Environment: real
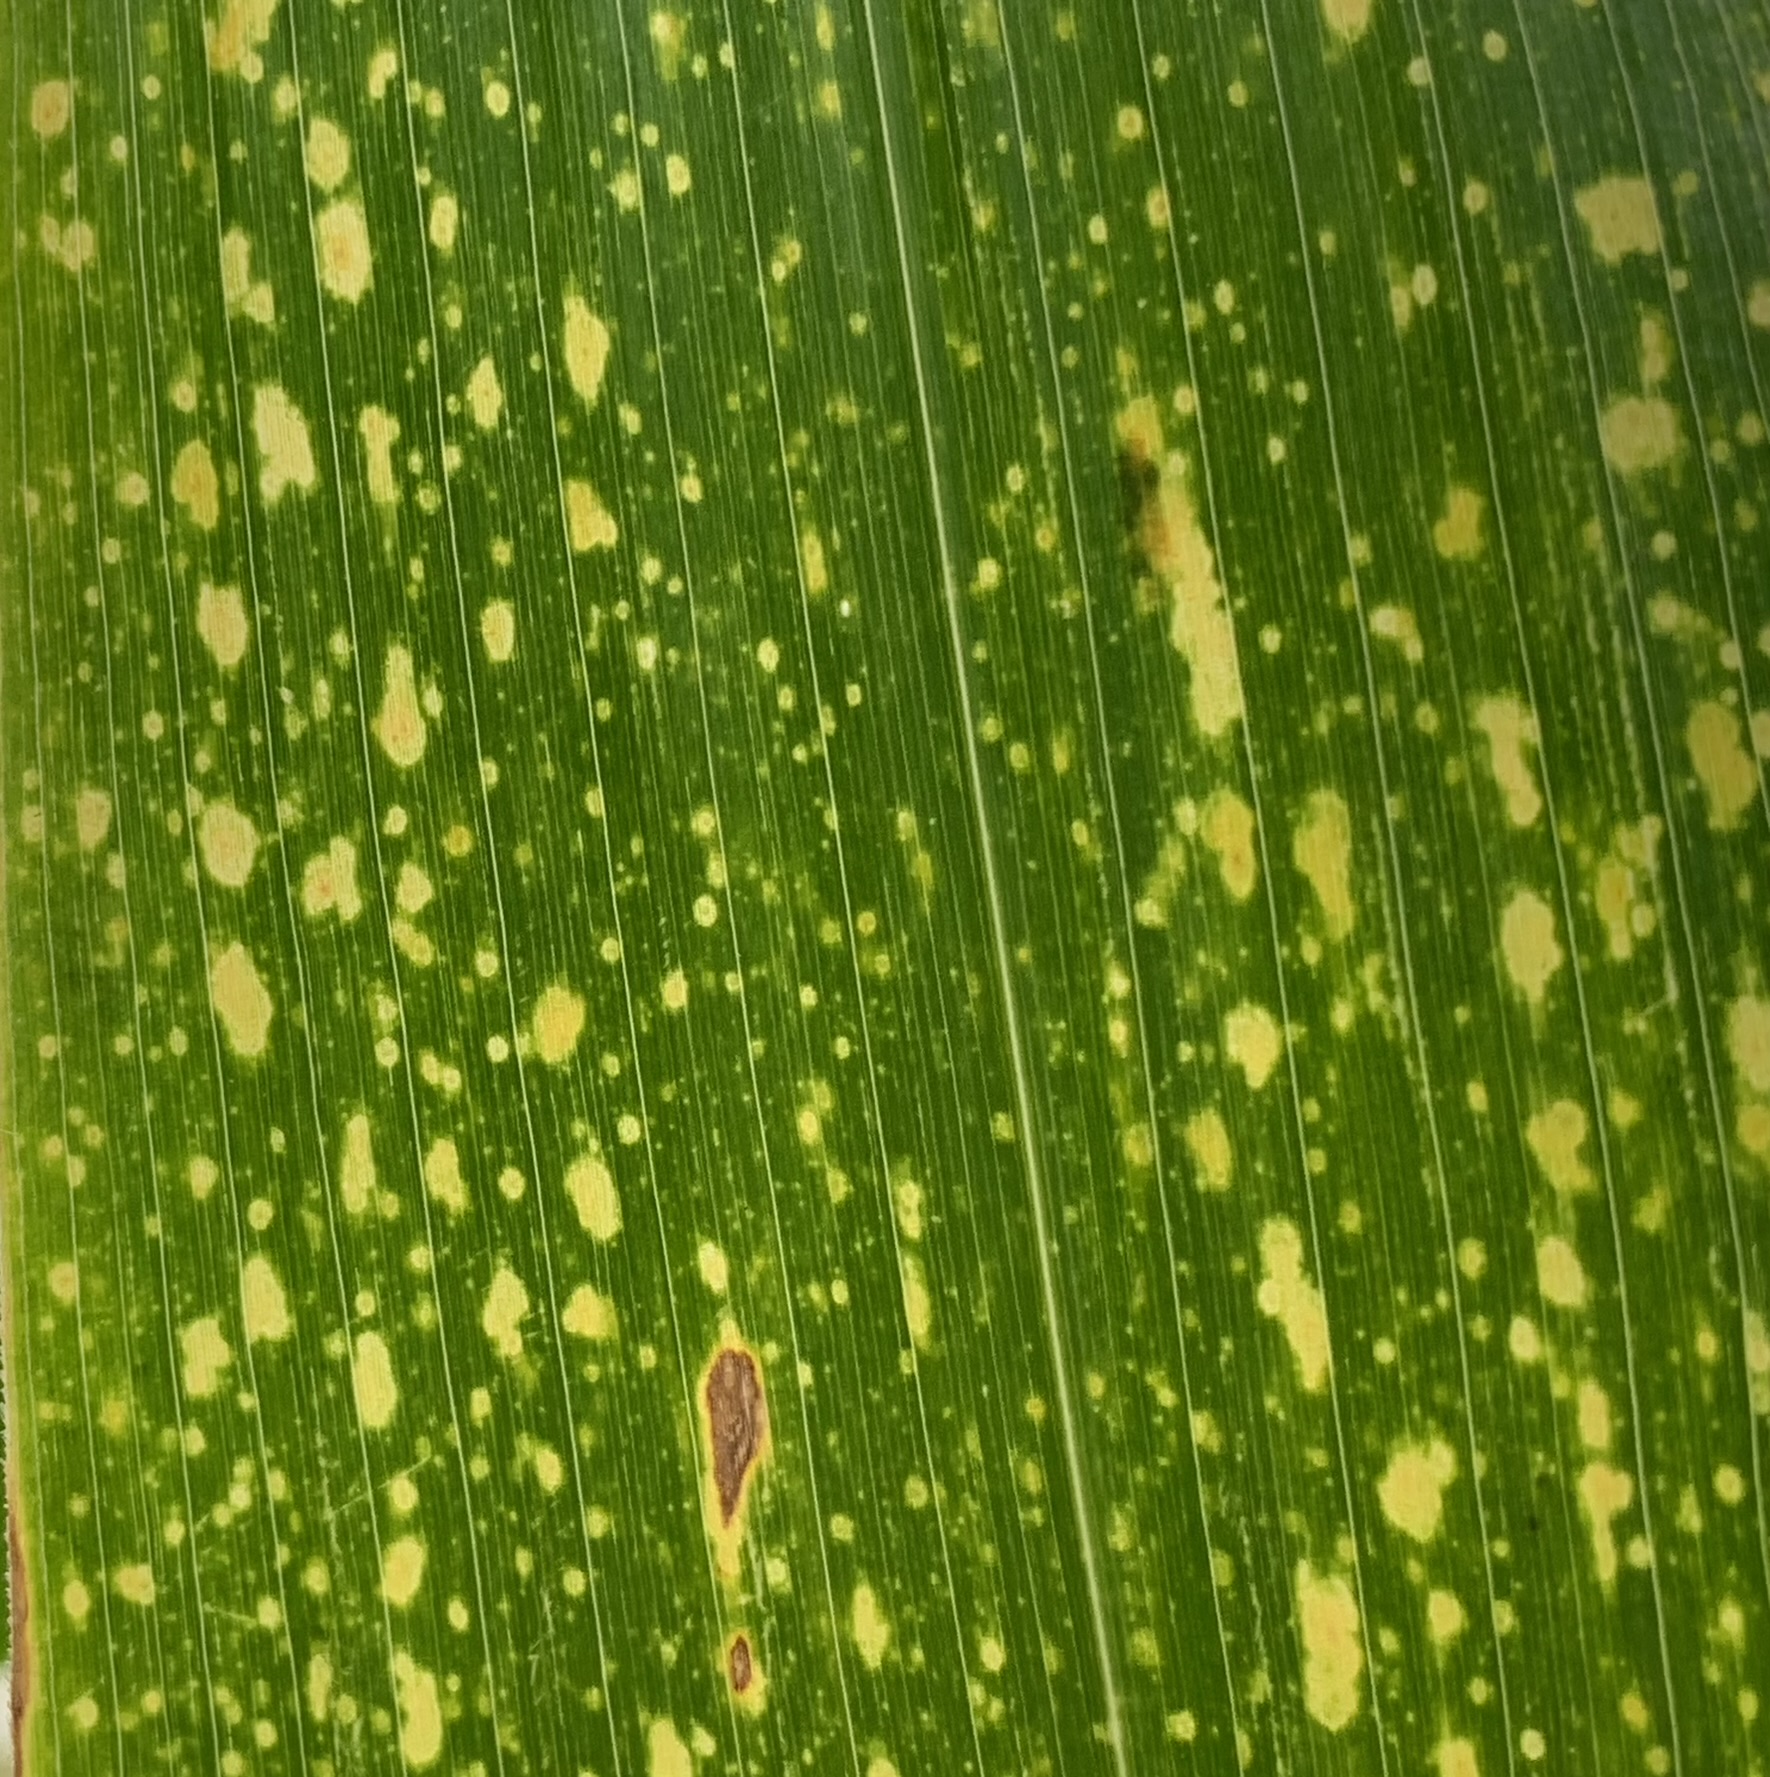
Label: lethal_necrosis